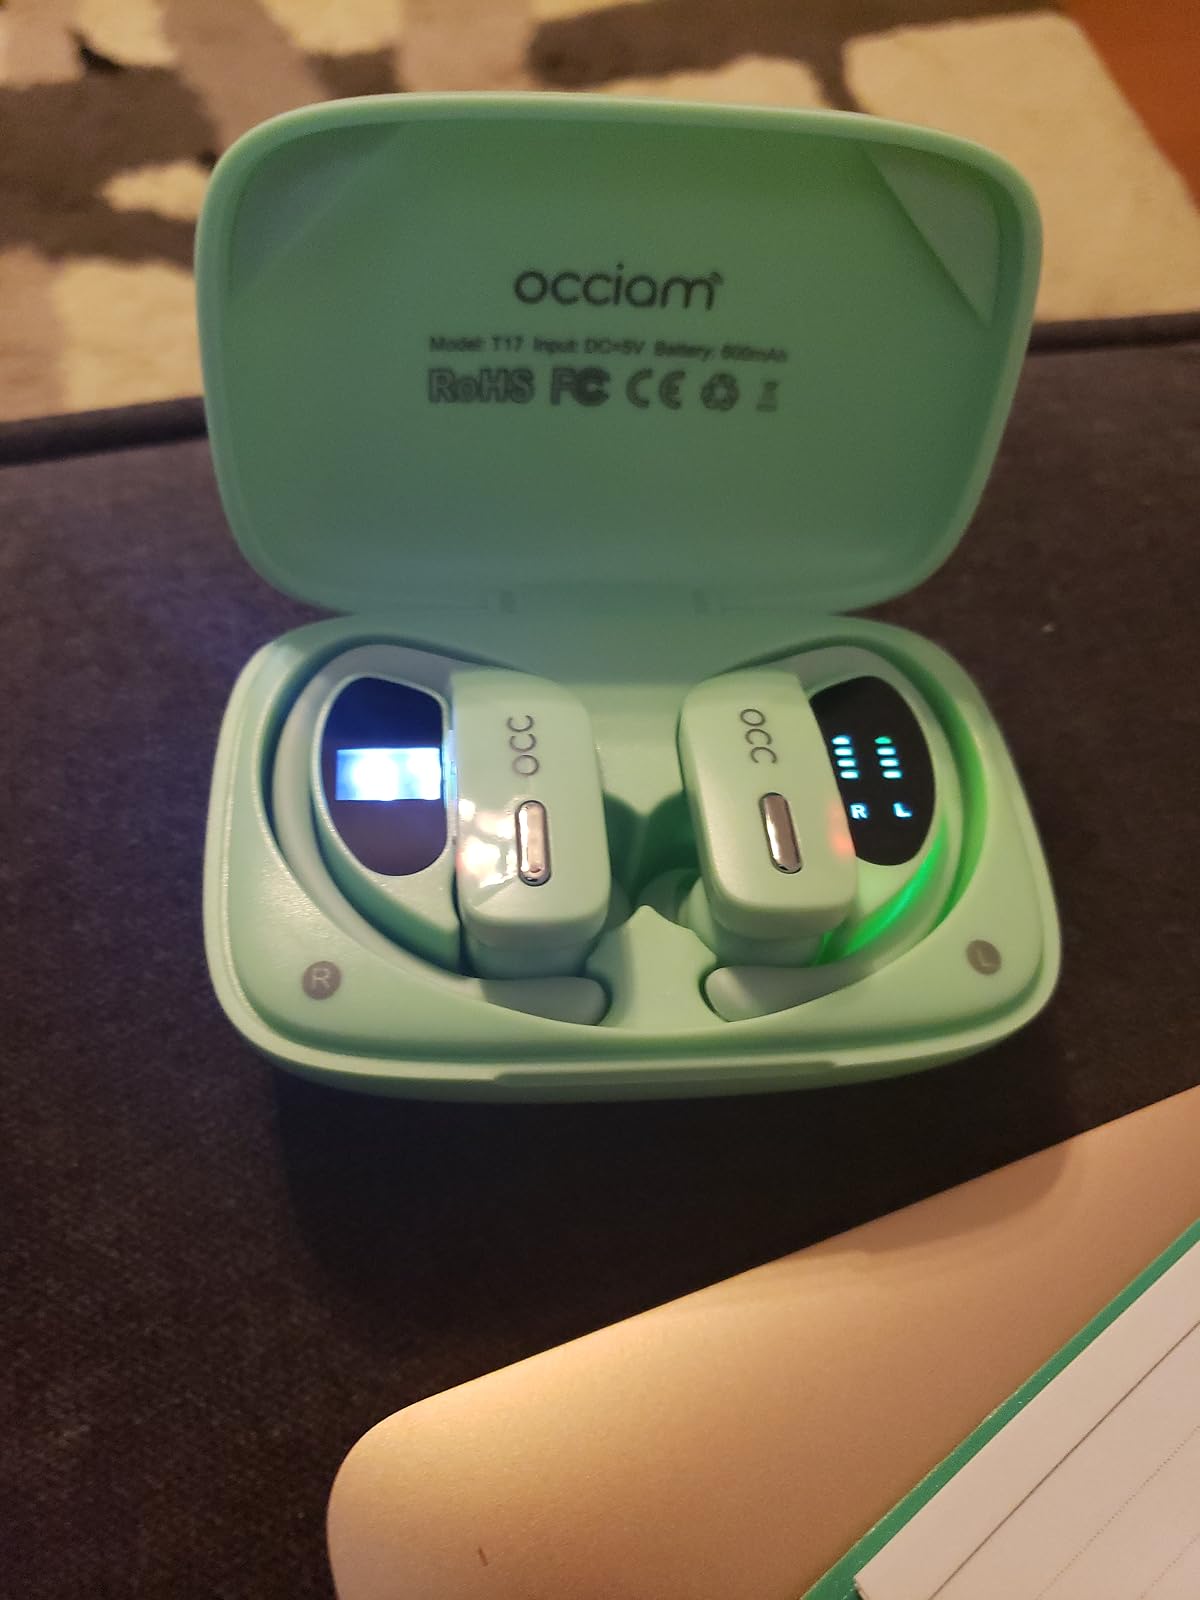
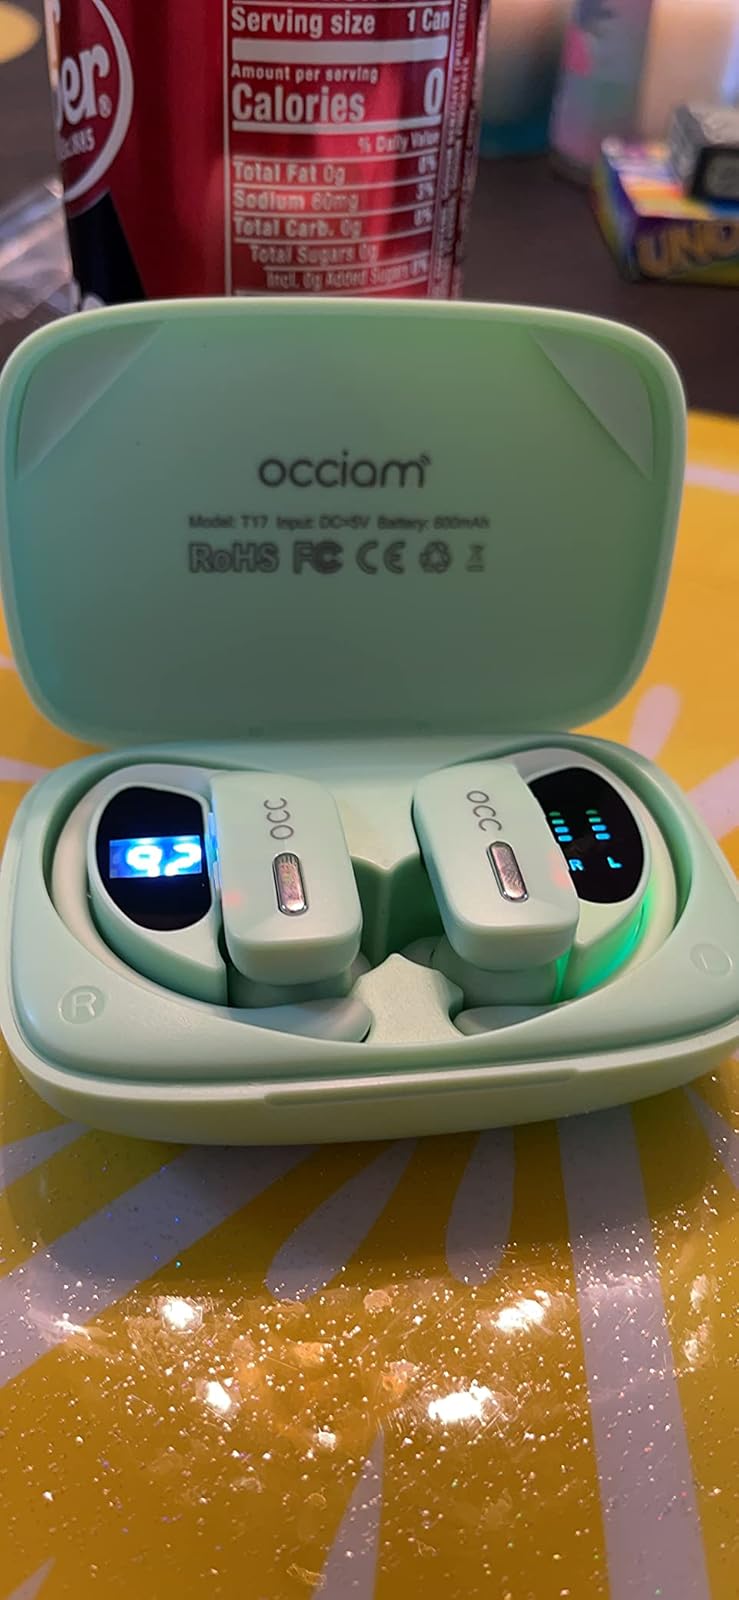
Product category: earbuds
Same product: yes